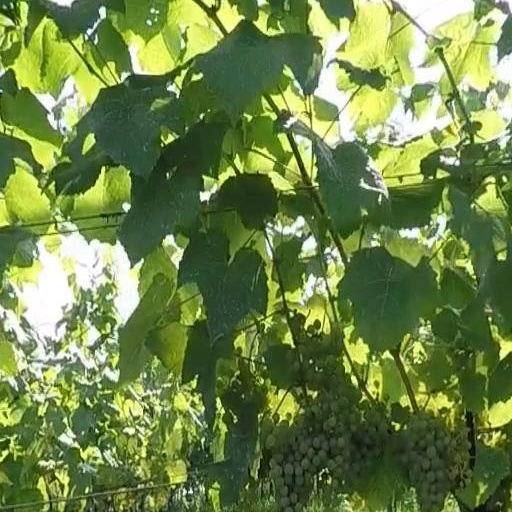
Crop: grape